Cristina Fernández de Kirchner

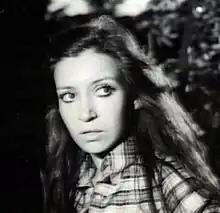
Cristina Fernández at age 17, 1970

Cristina Fernández was born on 19 February 1953 in Tolosa, a suburb of La Plata, capital of the Buenos Aires Province. She is the daughter of Eduardo Fernández and Ofelia Esther Wilhelm. Eduardo was a bus driver and an anti-Peronist, and Ofelia was a Peronist union leader and a single mother. Fernández married her and moved into her house when Cristina was two years old. Most details about her childhood such as her elementary school are unknown. She attended high school at Popular Mercantil and Misericordia schools. Three of her grandparents were Spanish immigrants, specifically from Galicia.